Mimar Sinan

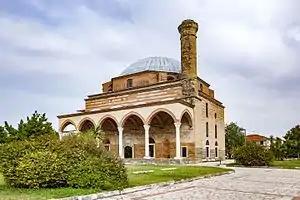
Osman Shah Mosque in Trikala, Greece

During these years he continued the traditional pattern of Ottoman architecture, but he gradually began exploring other possibilities, because during his military career he had had the opportunity to study the architectural monuments in the conquered cities of Europe and the Middle East.